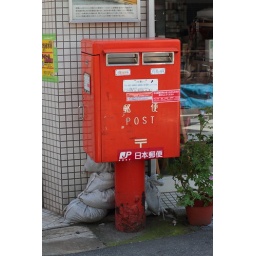
Mail box red version.(Shot by 7D+Cosina planar 50mm F1.4)